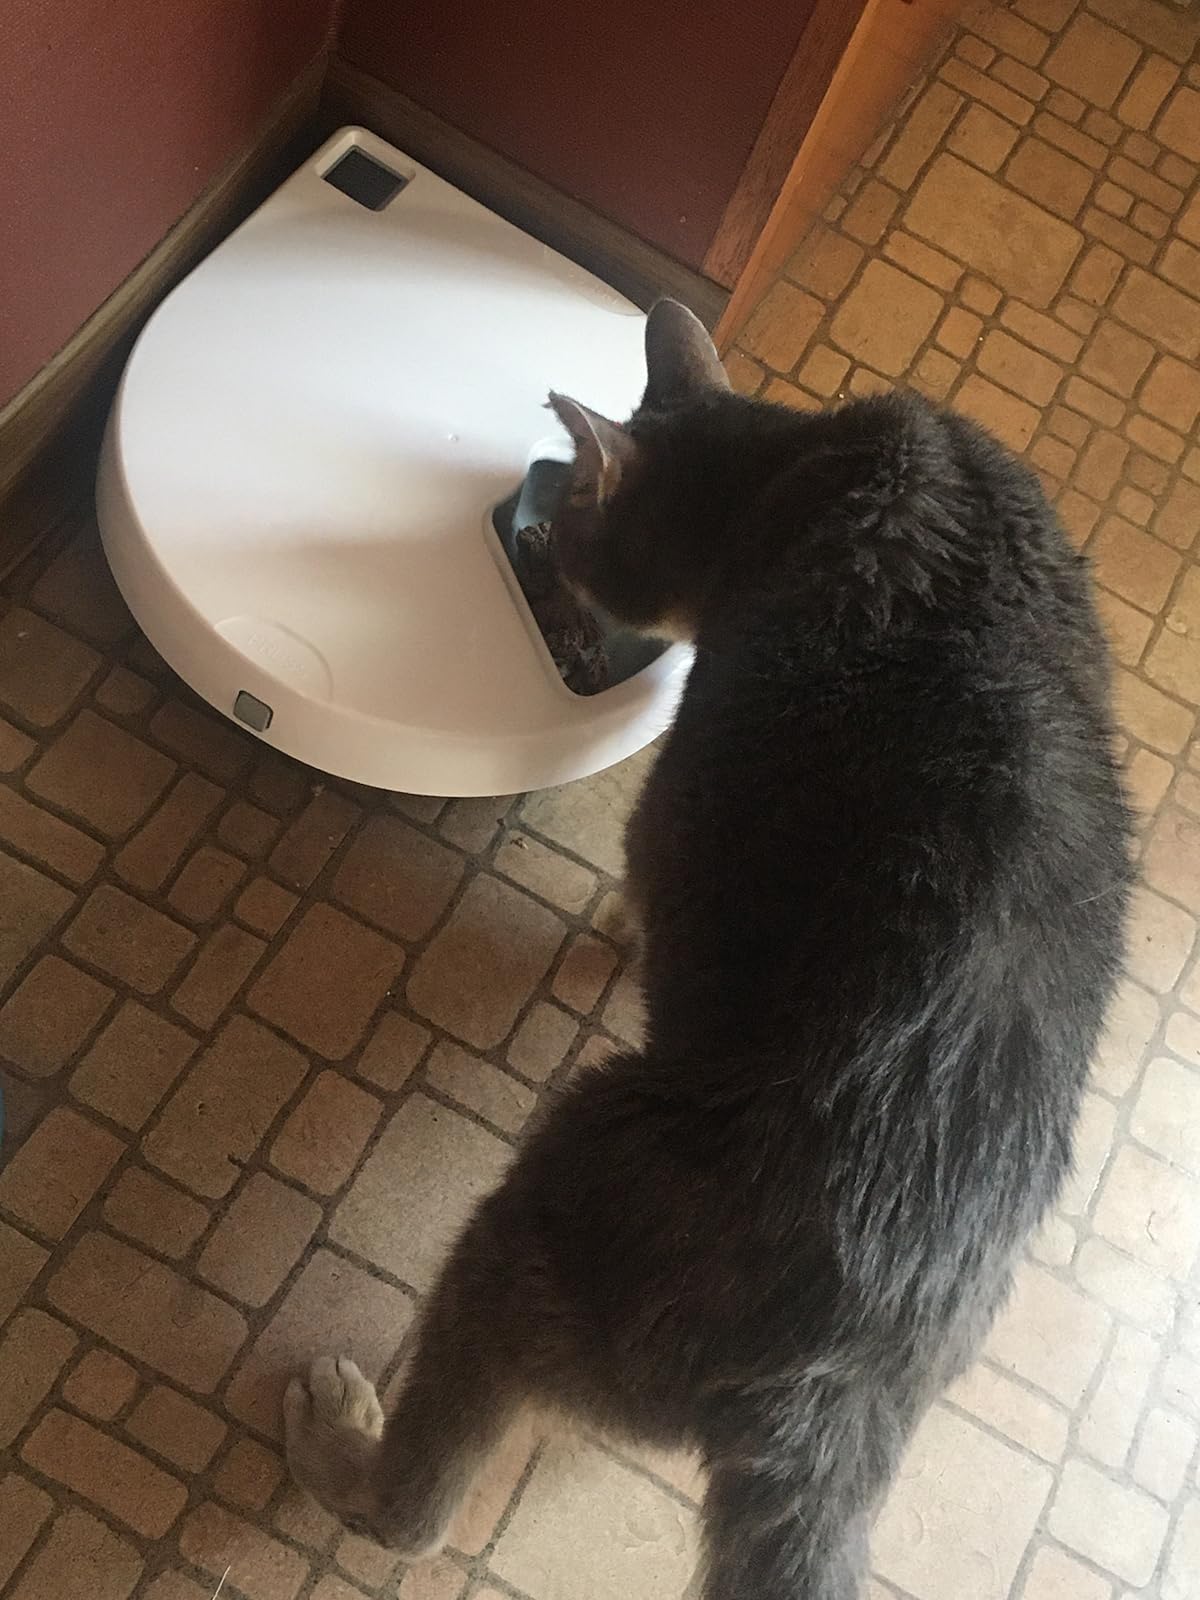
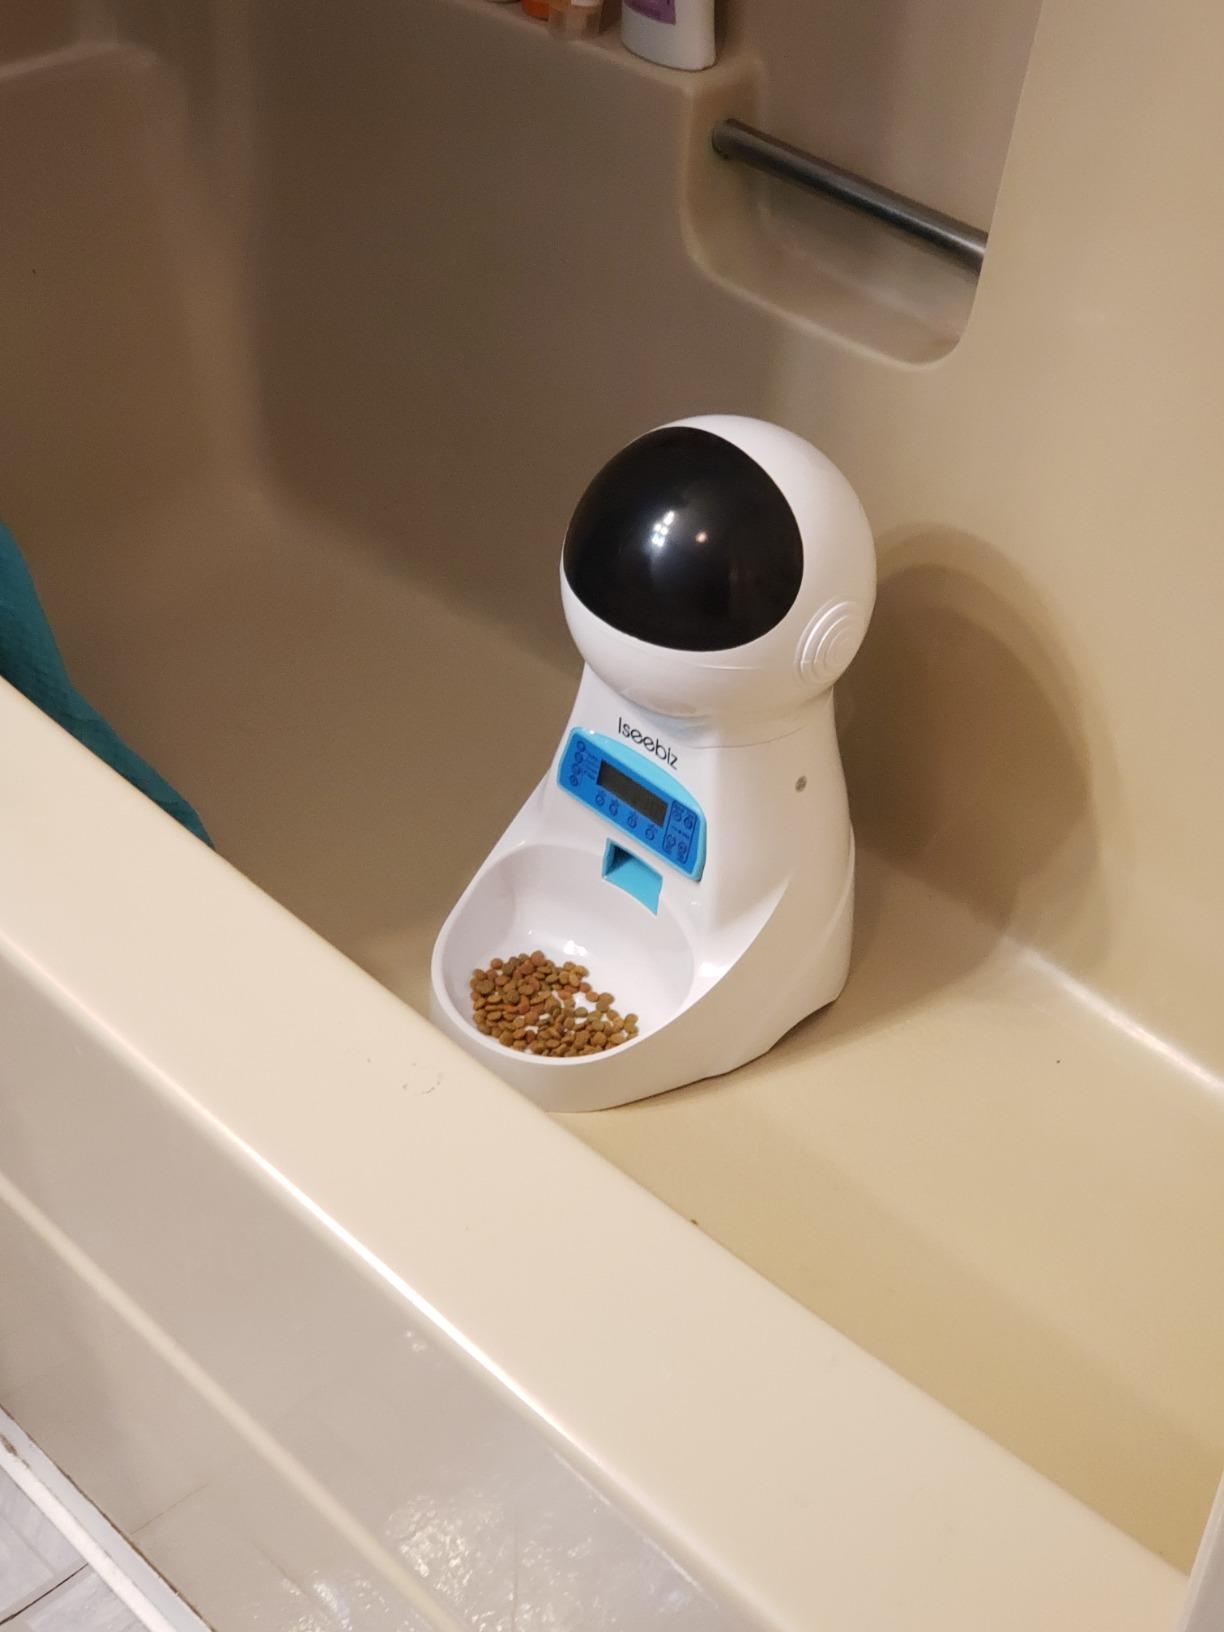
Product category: items_feeder
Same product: no